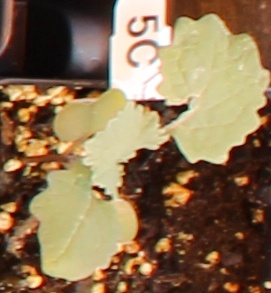
Label: Canola